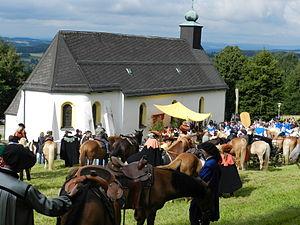
L'église Saint-Josse est une église située à l'extérieur du village de Tännesberg en Bavière qui dépend de l'église paroissiale Saint-Michel de Tännesberg. C'est une église de pèlerinage ouverte pour des cérémonies particulières, notamment pour le pèlerinage équestre de la Saint-Josse qui a lieu le quatrième week-end de juillet. Elle est consacrée à saint Josse, saint breton du VIIᵉ siècle et dépend du diocèse de Ratisbonne.
Le pèlerinage équestre de la Saint-Josse est un pèlerinage à cheval qui se déroule tous les ans à Tännesberg, village bavarois de l'arrondissement de Neustadt an der Waldnaab, les quatrièmes samedi et dimanche de juillet. C'est le deuxième pèlerinage équestre le plus important de Bavière.